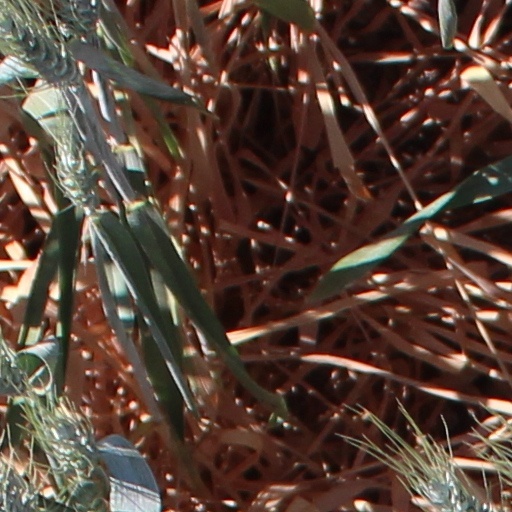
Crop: wheat